Flight attendant

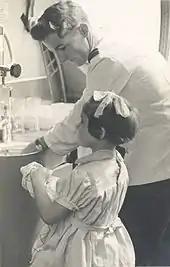
Washing dishes during a Qantas Airlines flight, 1949

Imperial Airways of the United Kingdom had "cabin boys" or "stewards"; in the 1920s. In the US, Stout Airways was the first to employ stewards in 1926, working on Ford Trimotor planes between Detroit and Grand Rapids, Michigan. Western Airlines (1928) and Pan American World Airways (Pan Am) (1929) were the first US carriers to employ stewards to serve food. Ten-passenger Fokker aircraft used in the Caribbean had stewards in the era of gambling trips to Havana, Cuba from Key West, Florida. Lead flight attendants would in many instances also perform the role of purser, steward, or chief steward in modern aviation terminology.